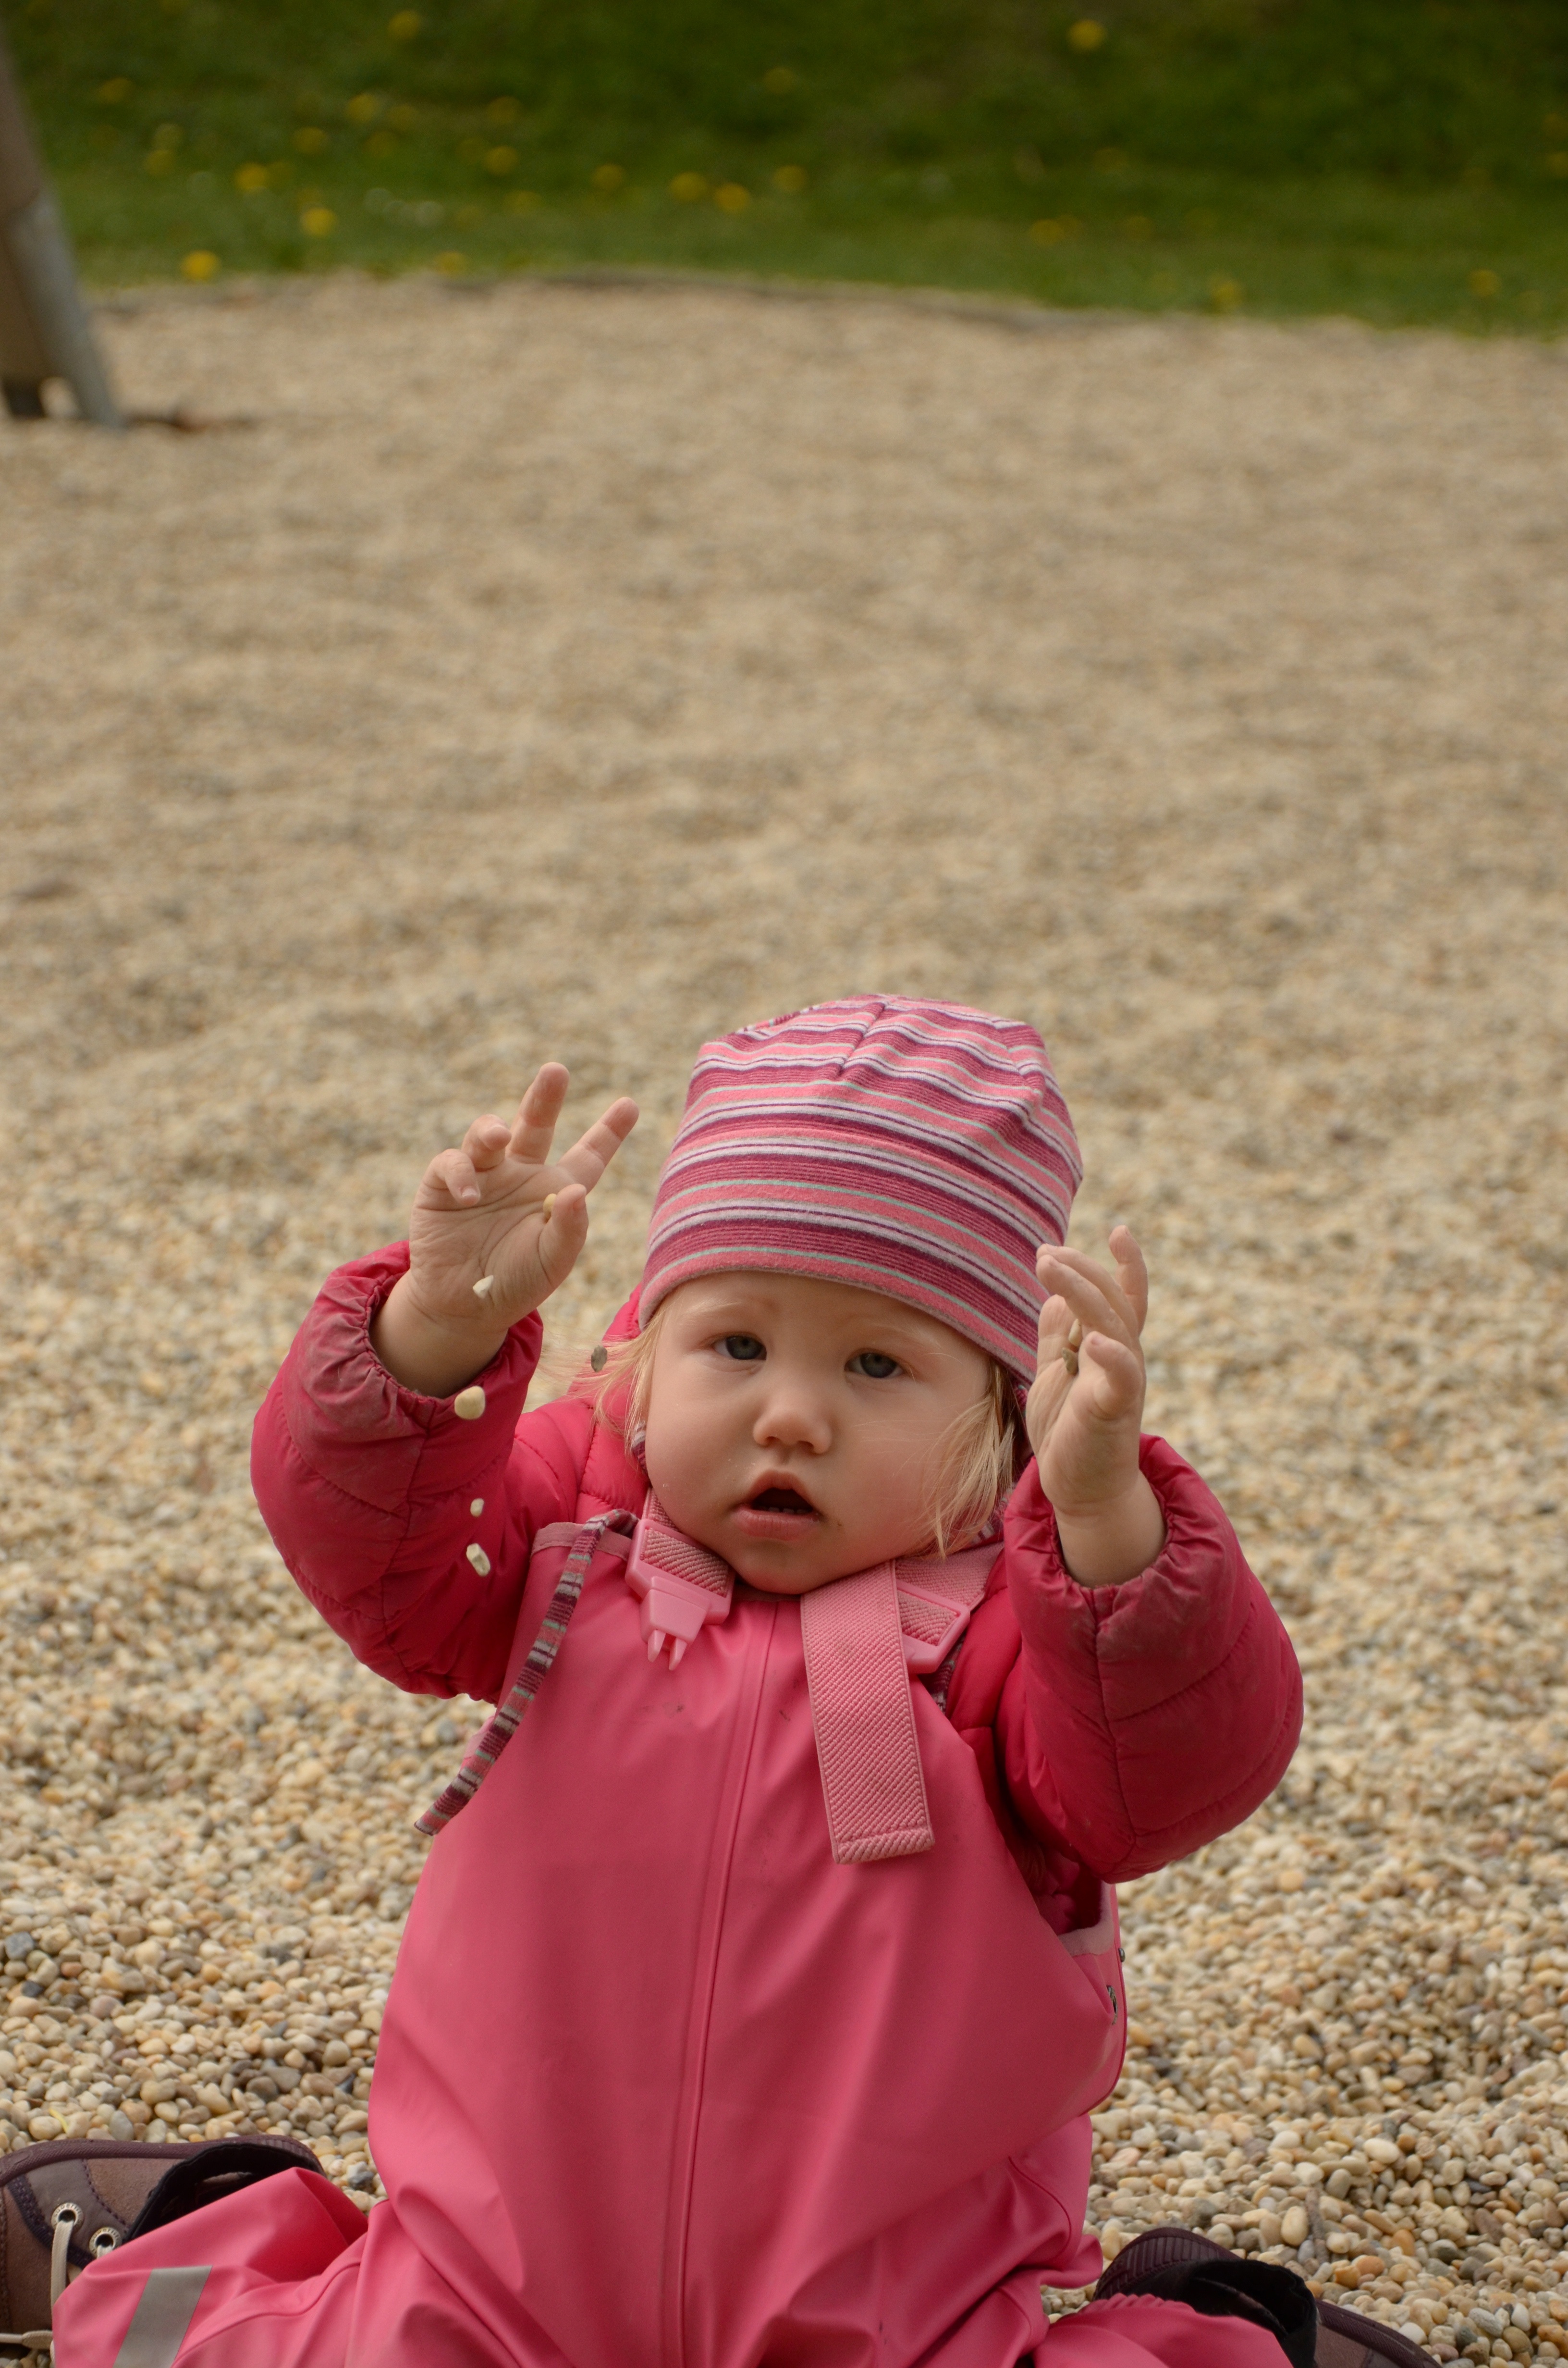
person, people, girl, play, red, park, child, pink, hood, infant, toddler, skin, asterisk, children's, human positions, slush pants